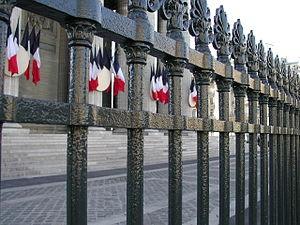
grille à palmettes du Panthéon de Paris.
Le Panthéon est un monument de style néo-classique situé dans le 5ᵉ arrondissement de Paris. Au cœur du Quartier latin, sur la montagne Sainte-Geneviève, il est au centre de la place du Panthéon et entouré notamment de la mairie du 5ᵉ arrondissement, du lycée Henri-IV, de l'église Saint-Étienne-du-Mont, de la bibliothèque Sainte-Geneviève et de la faculté de droit. La rue Soufflot lui dessine une perspective jusqu'au jardin du Luxembourg.